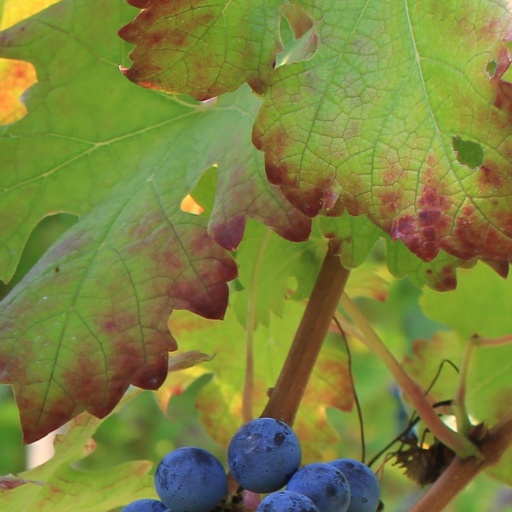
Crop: grape